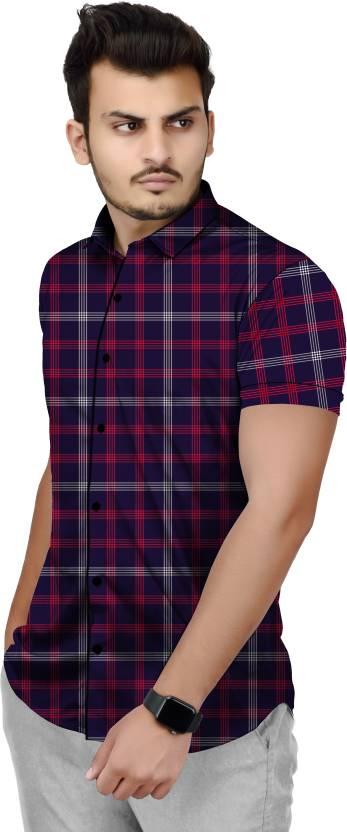
Red and  Blue Checkered Men Slim Fit Checkered Slim Collar Casual Shirt